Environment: real
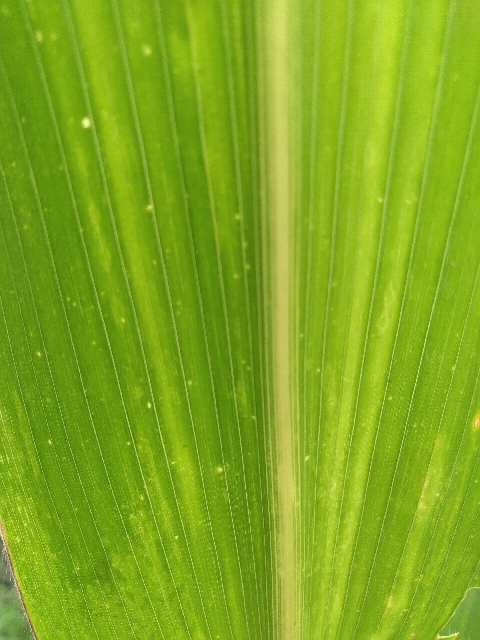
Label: lethal_necrosis